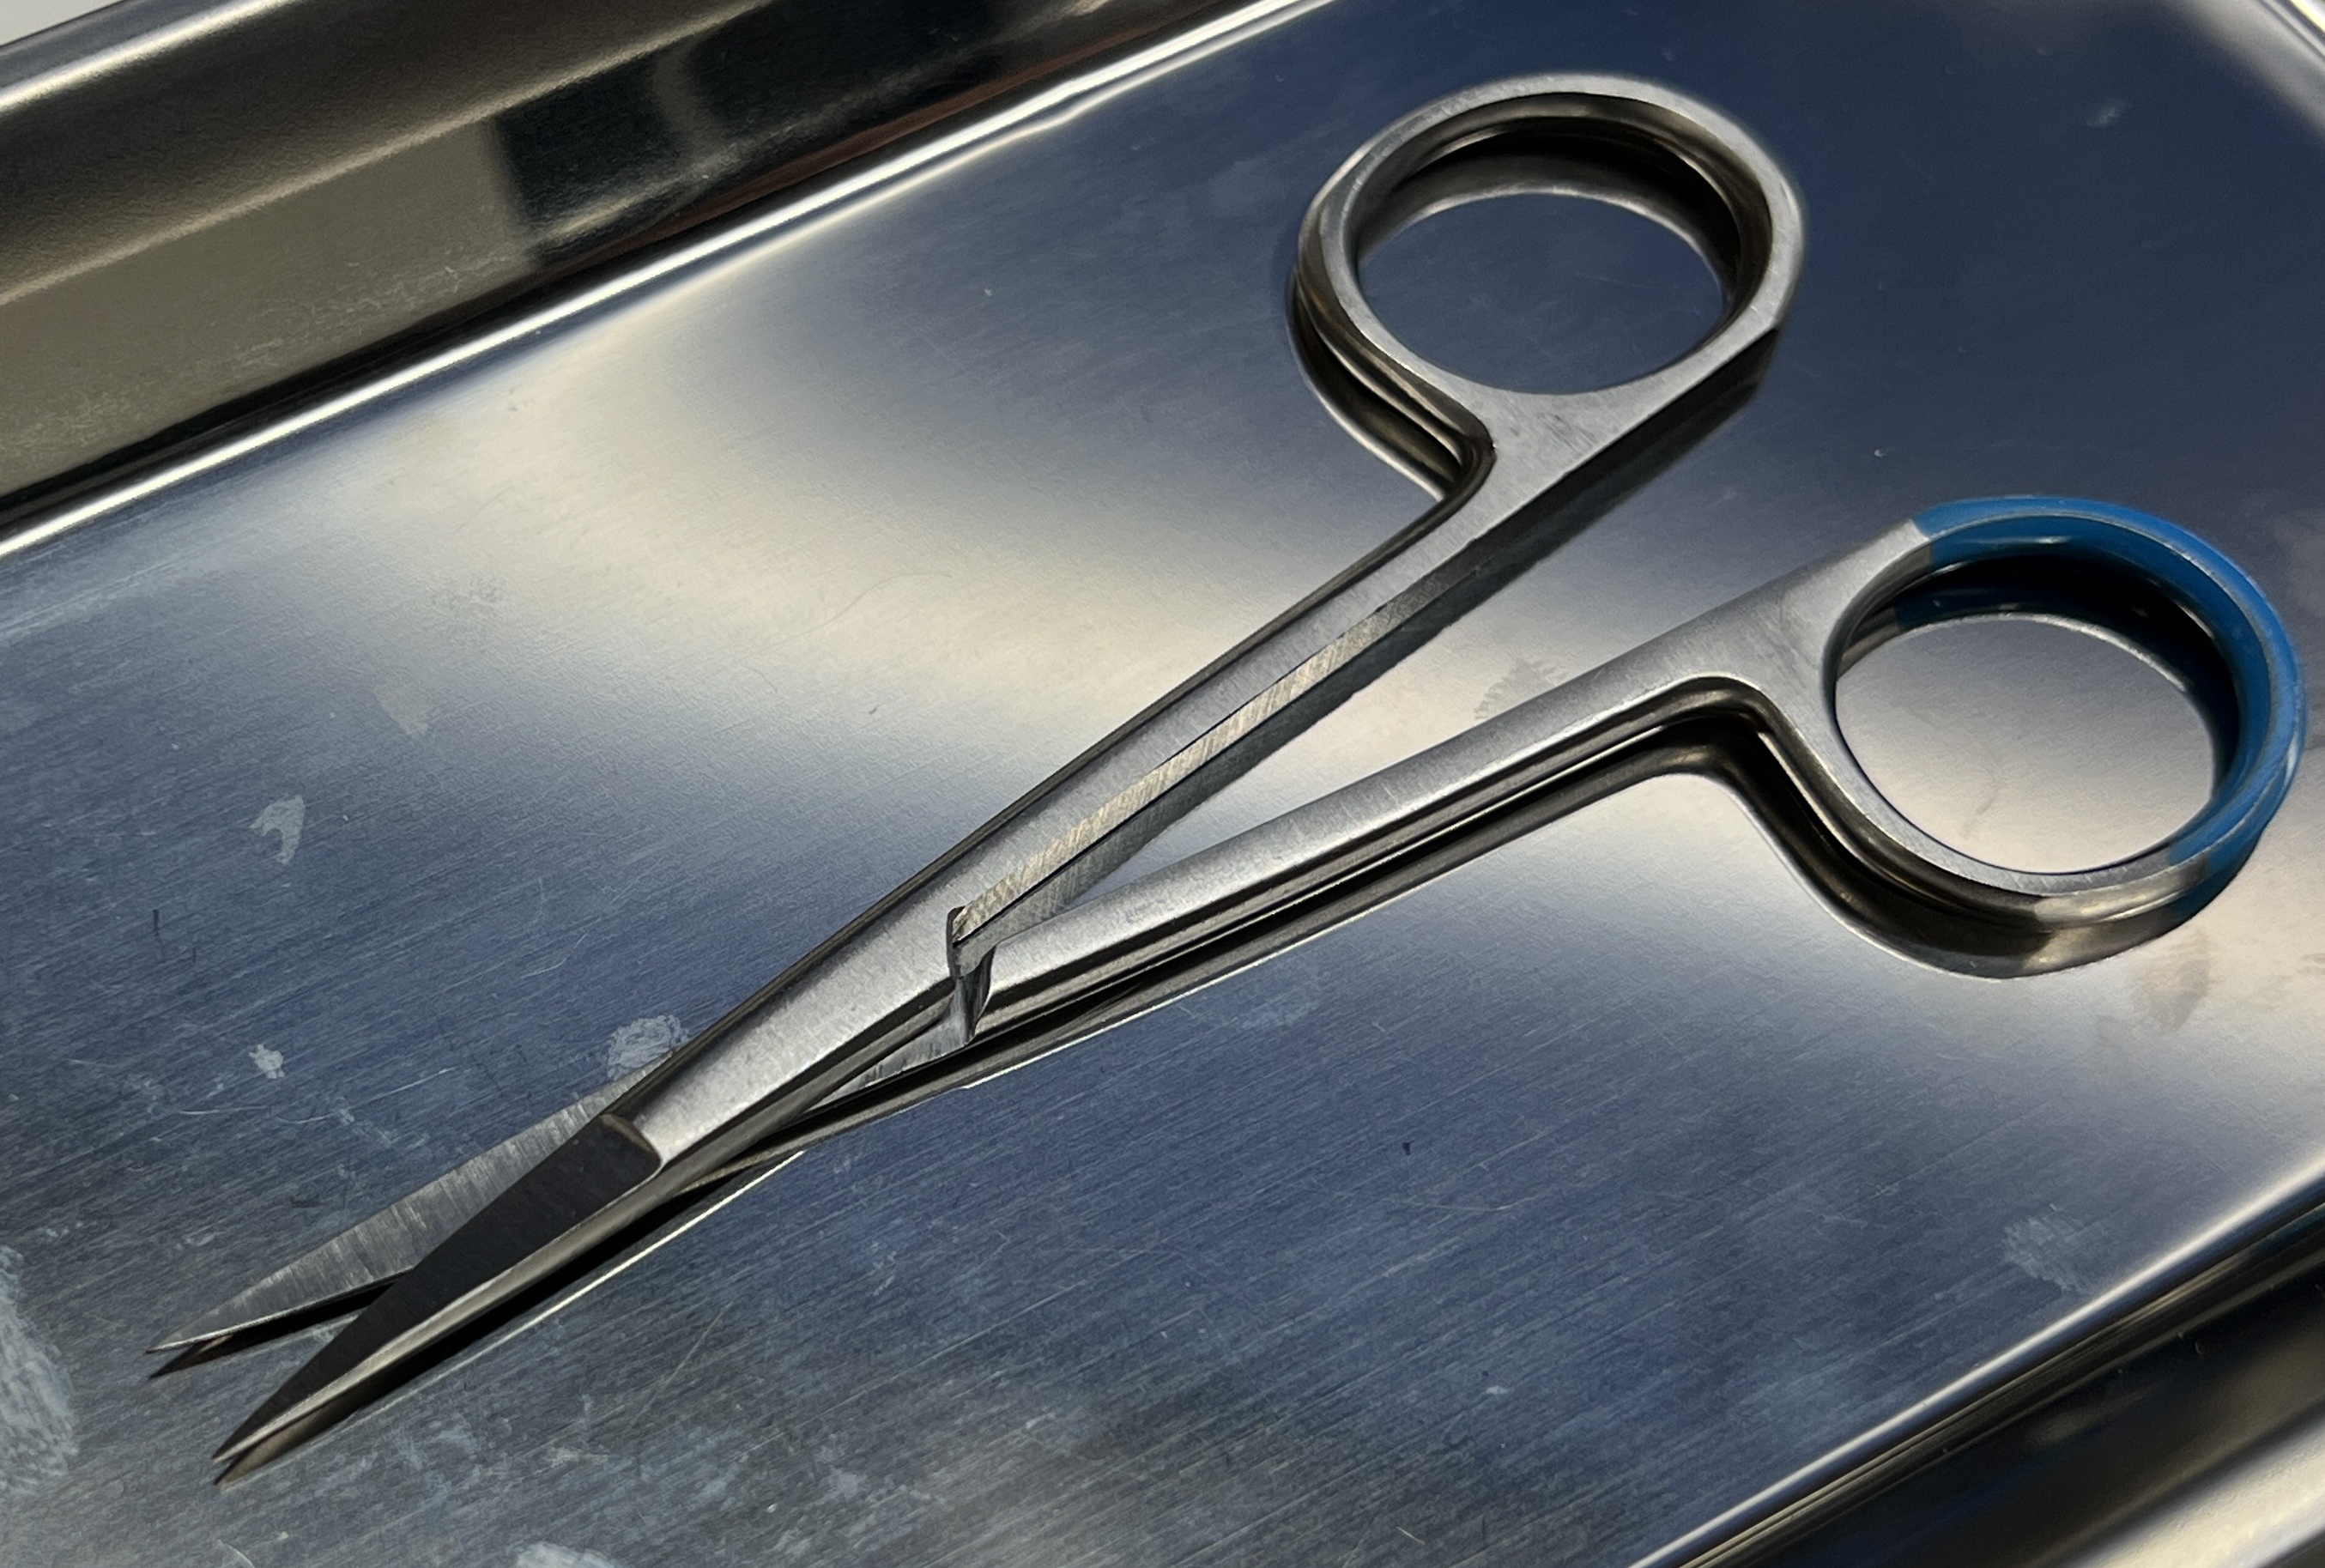
Hinged instrument state: open